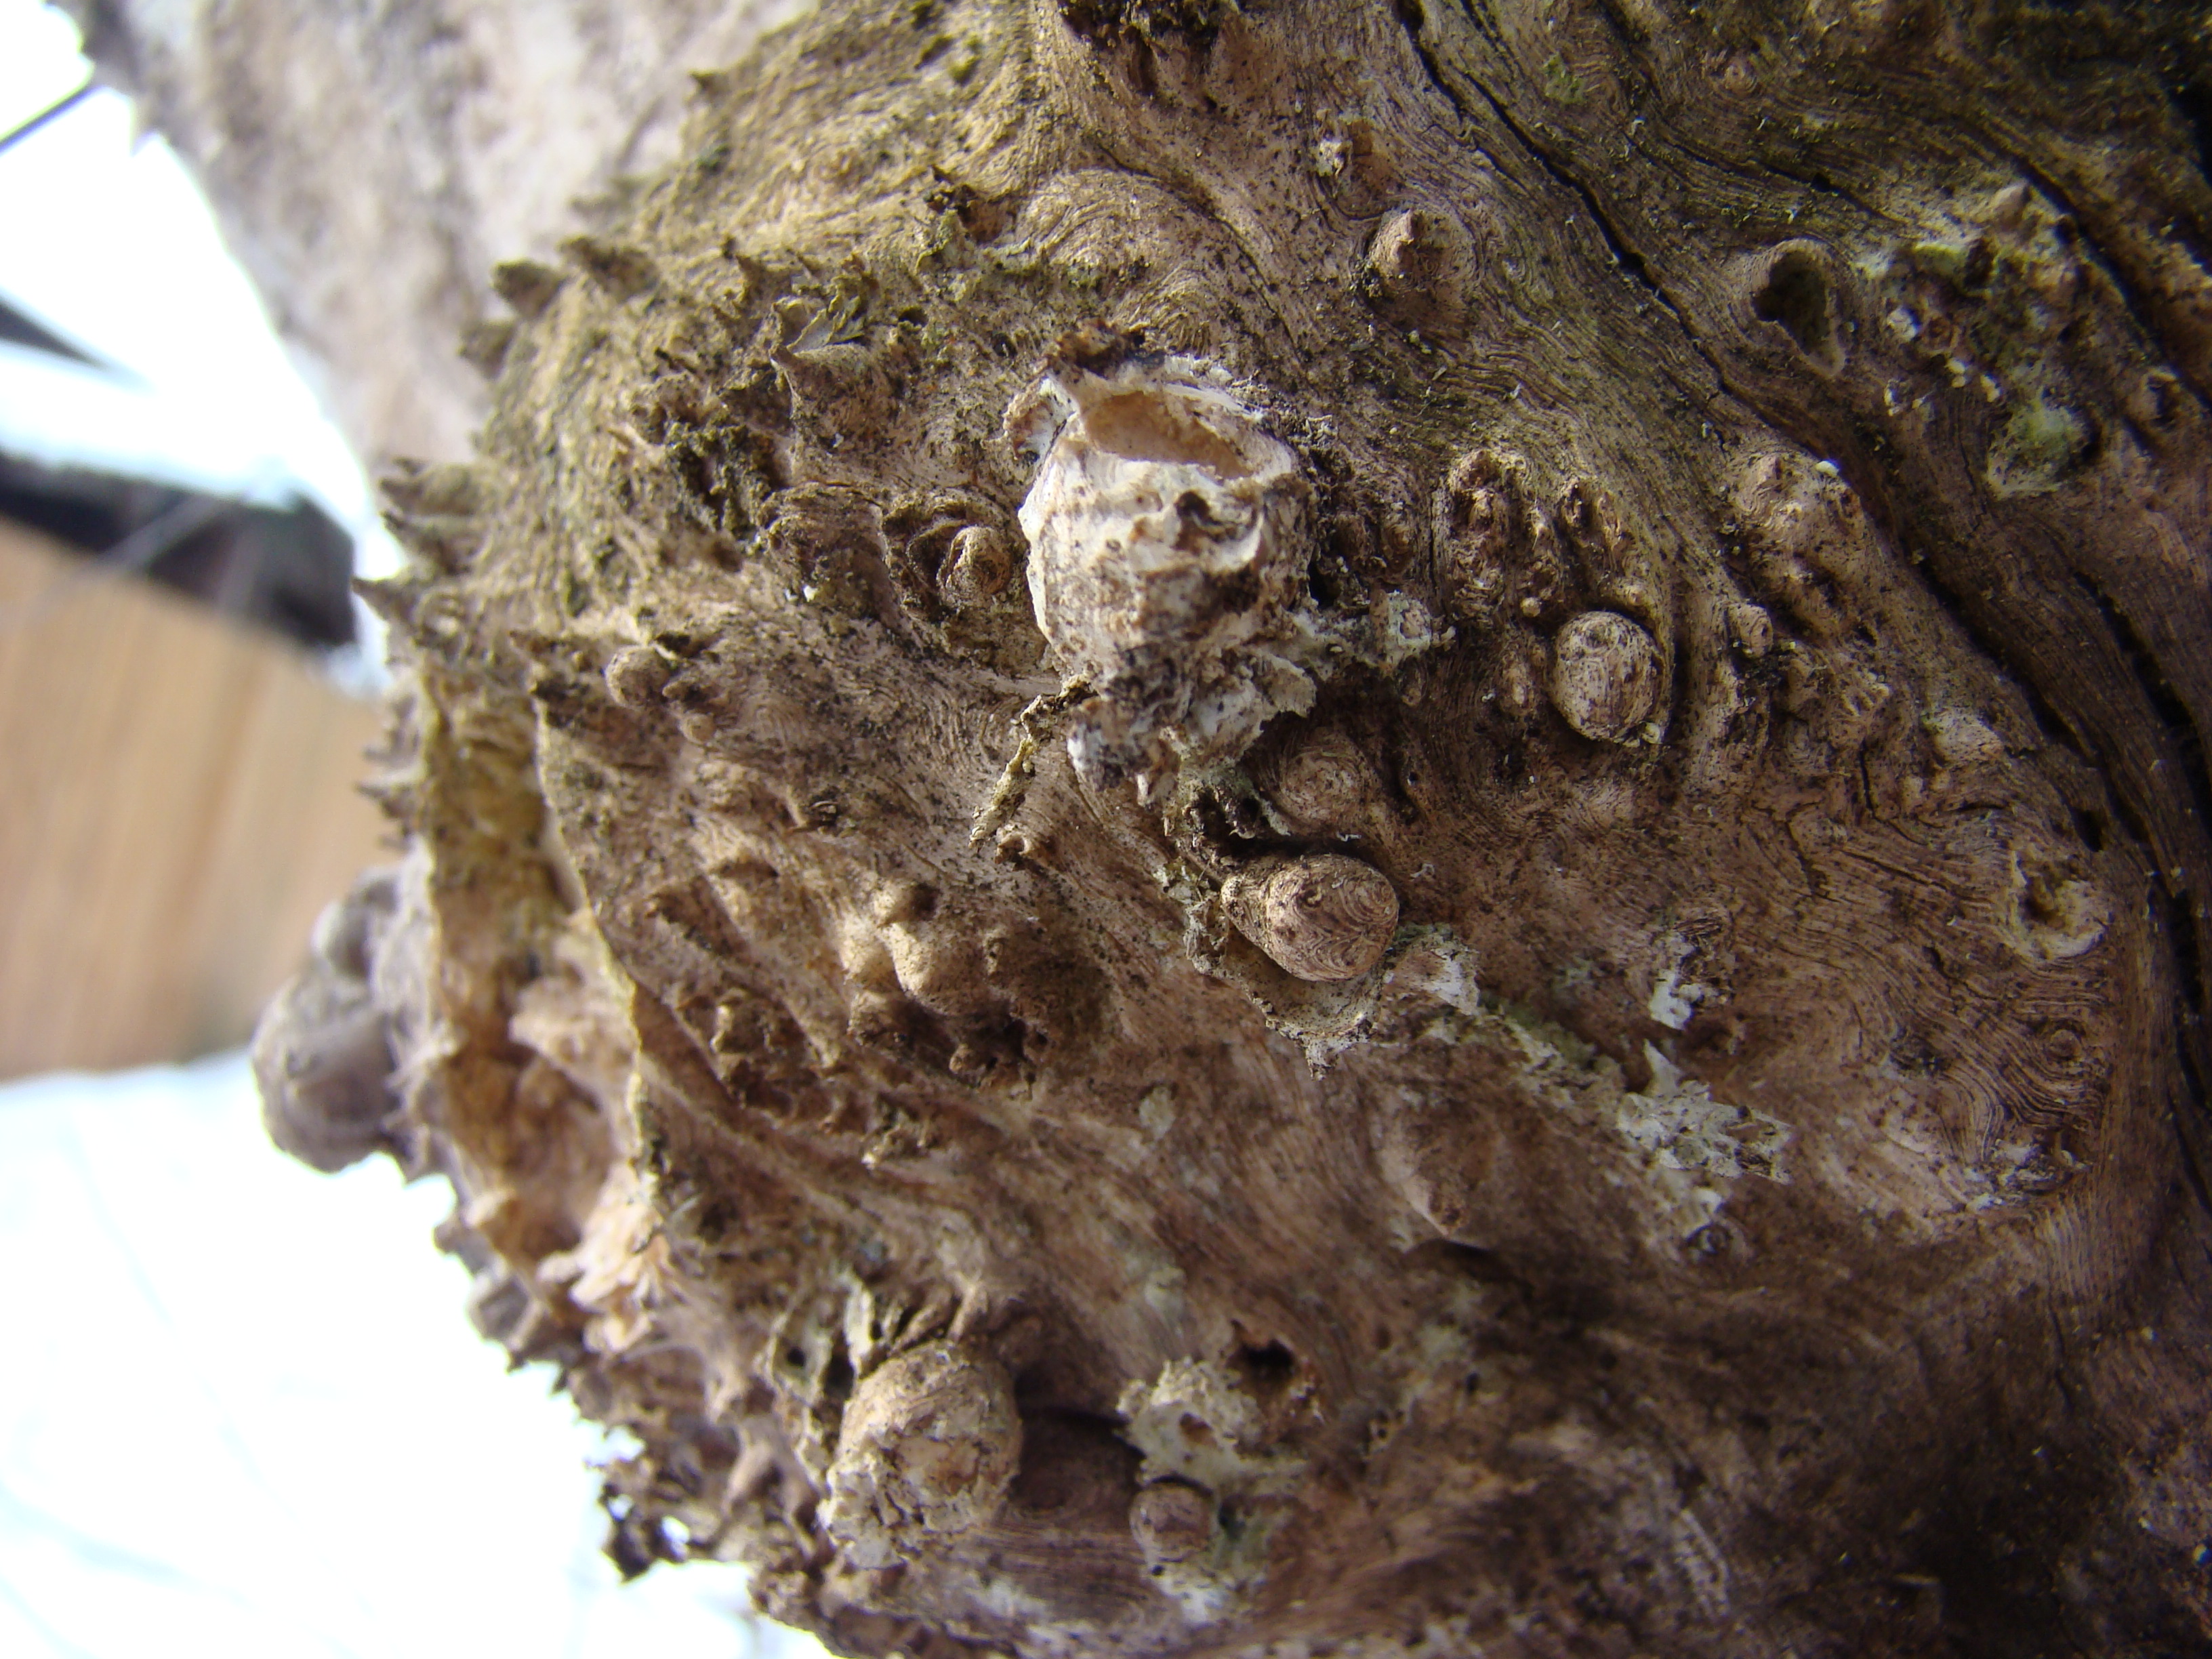
tree, rock, winter, wood, trunk, insect, soil, geology, sony, russia, moscowregion, dsc, h9, dsch9, choboty, macro photography, woody plant